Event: Nepal Earthquake
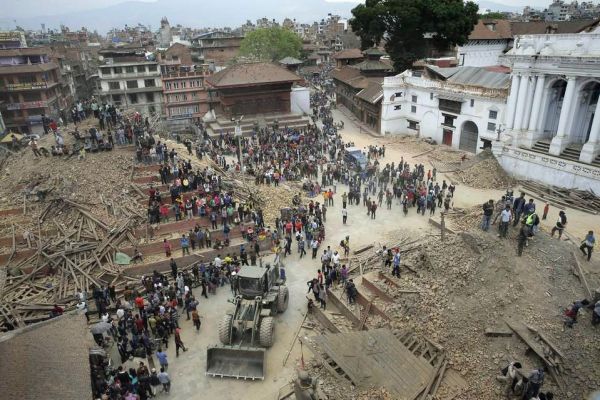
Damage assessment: damage